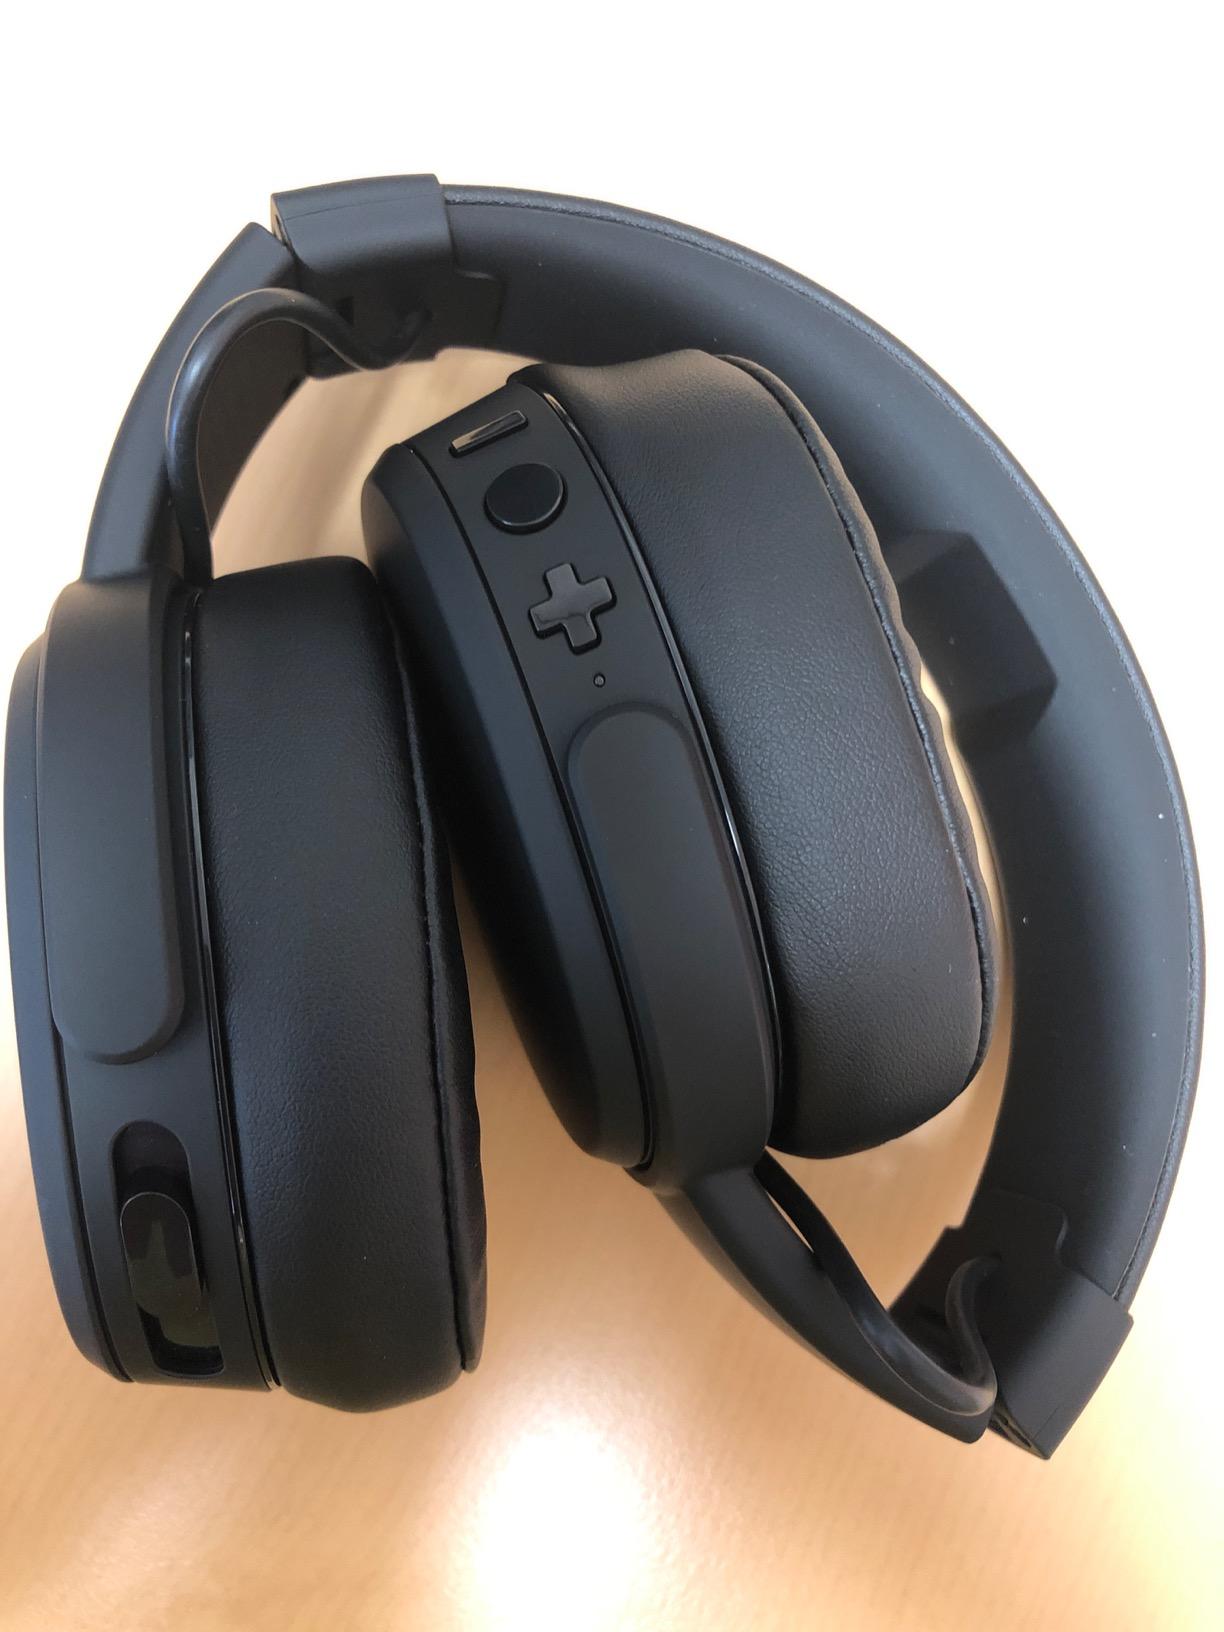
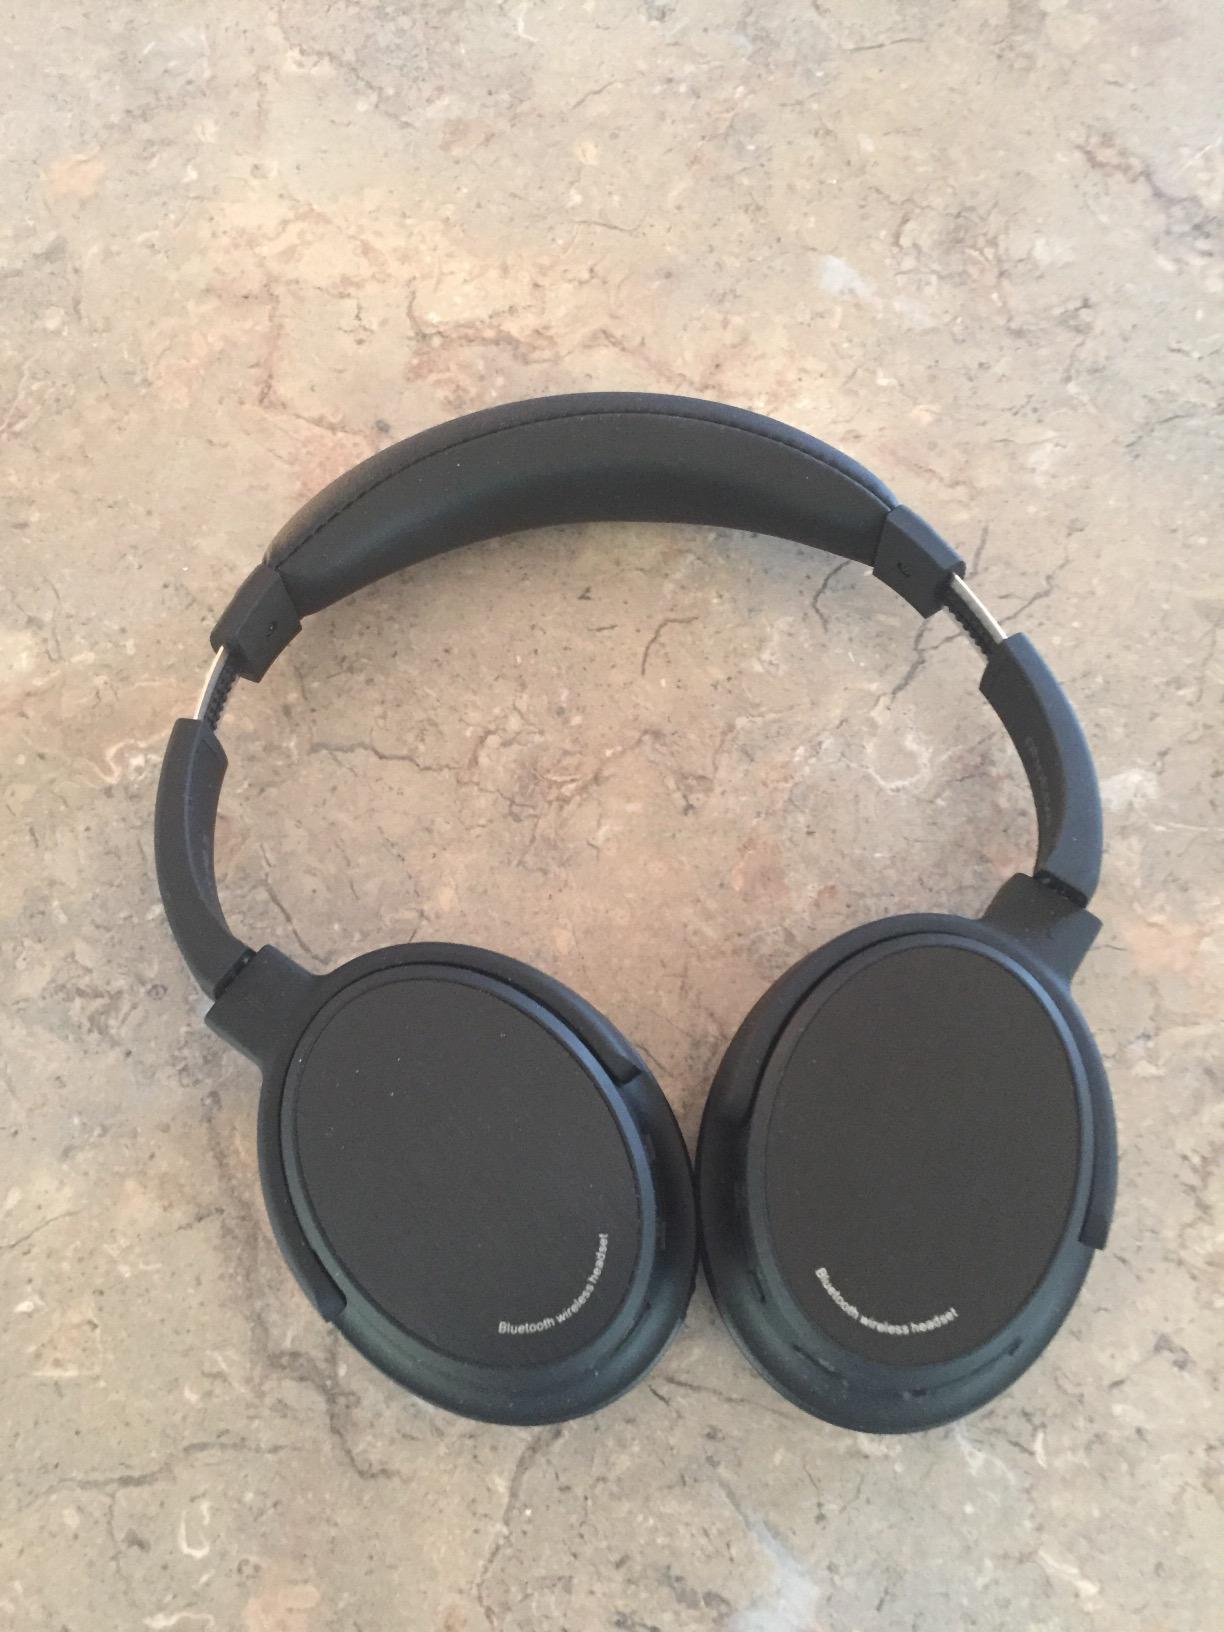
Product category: headphones
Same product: no